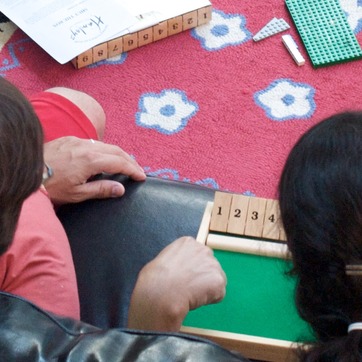
Material: carpet